Anne Speckhard

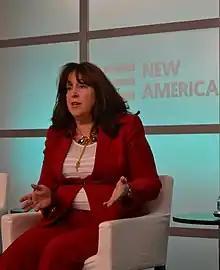
Anne Speckhard

Anne Speckhard is an adjunct associate professor of psychiatry at Georgetown University School of Medicine in Washington D.C. Her research focuses on developing counter-terrorism initiatives and understanding the motivations of terrorists. She is the director of the International Center for the Study of Violent Extremism (ICSVE).